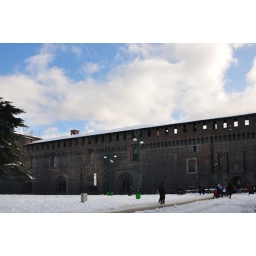
DSC_0026 - Clouds in the blue sky over the Sforzesco Castle